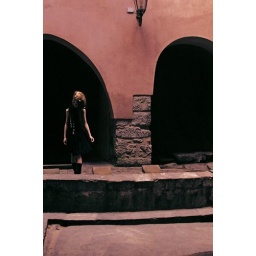
girl by water [800x600]